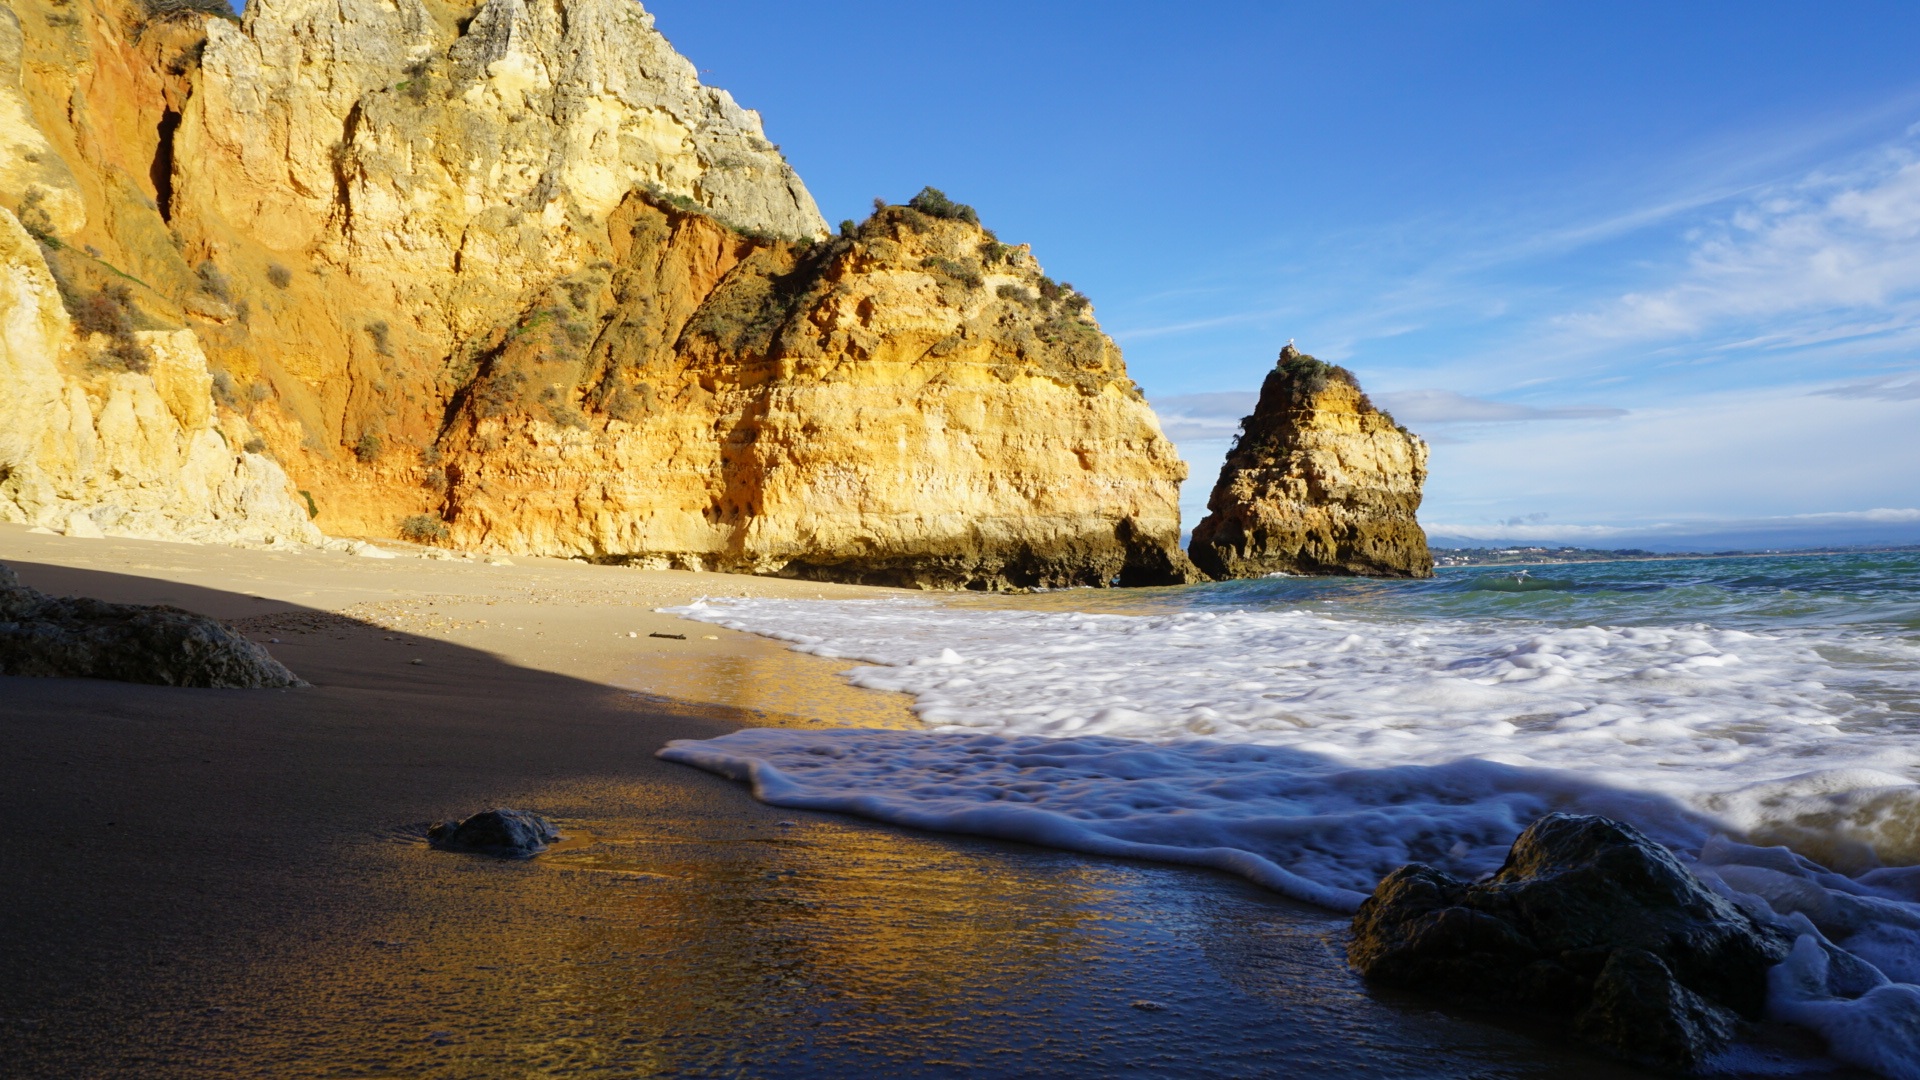
beach, landscape, sea, coast, water, nature, sand, rock, ocean, sunset, sunlight, shore, wave, formation, cliff, seaside, dusk, cove, reflection, bay, terrain, material, body of water, waves, beaches, portugal, faro, cape, landform, lagos, geographical feature